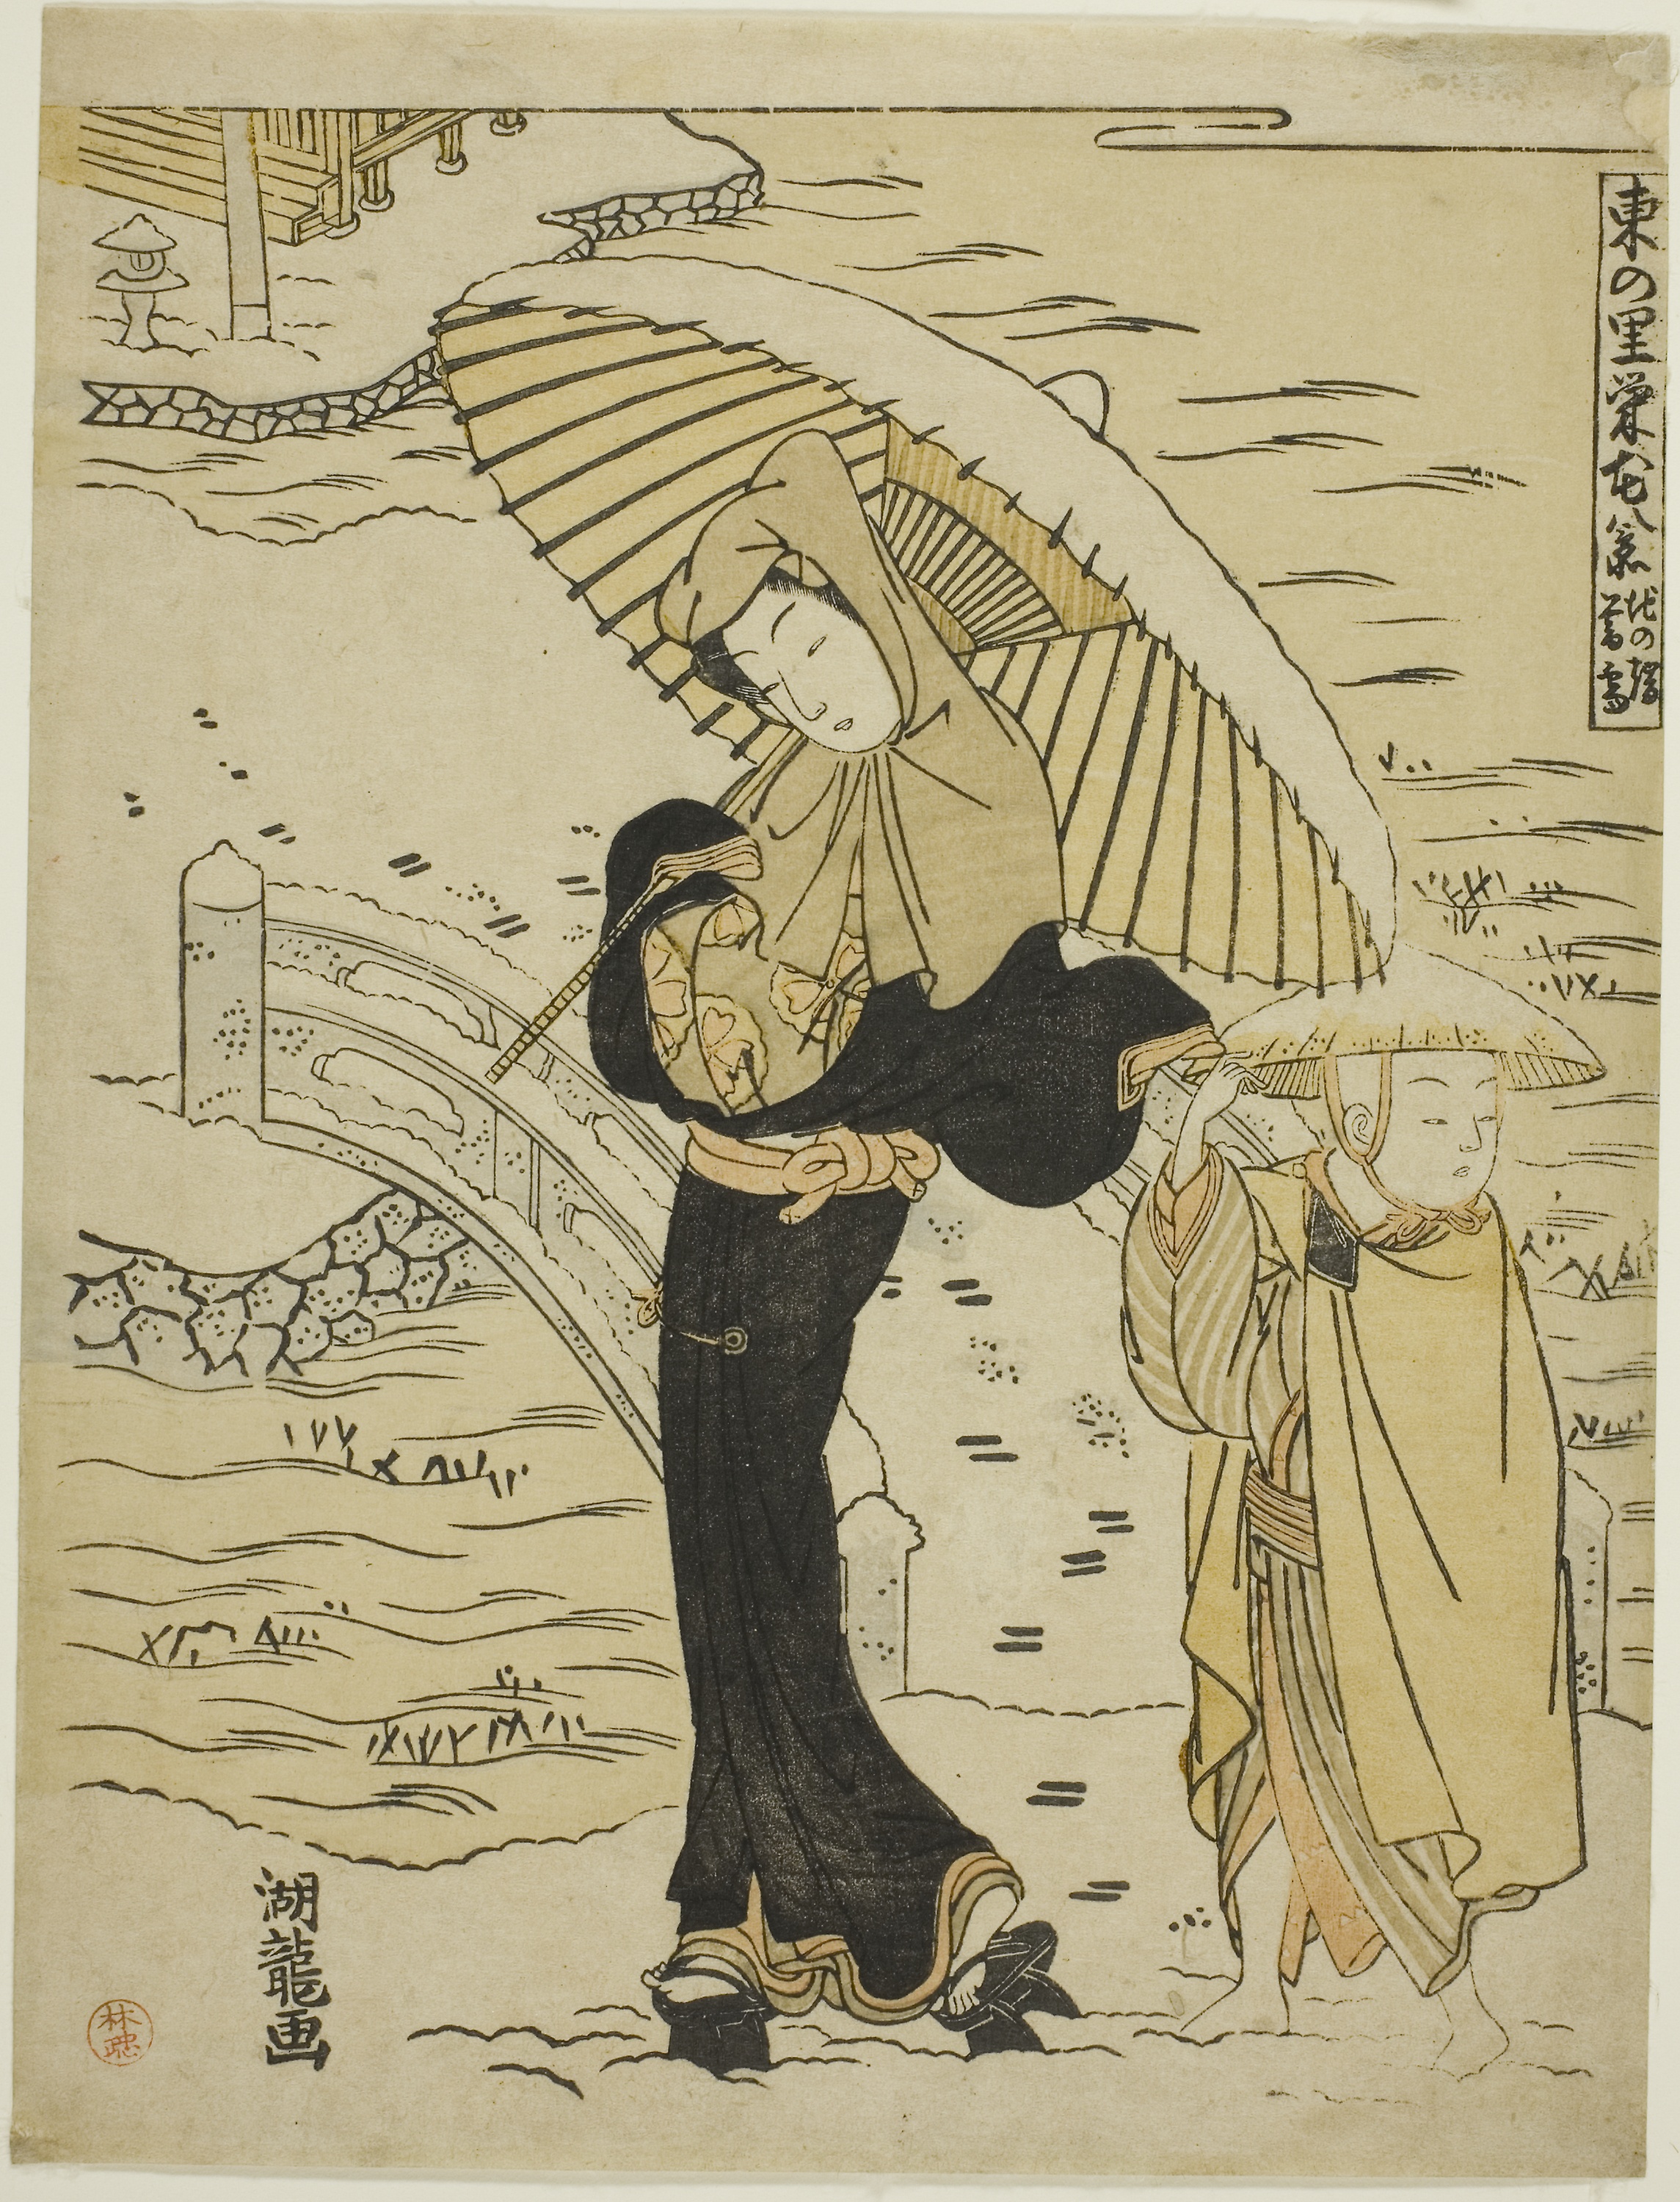
text, illustration, art, drawing, fictional character, costume design, paper, painting